Ma Su

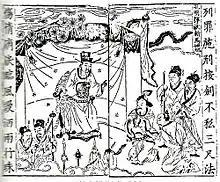
Kongming shedding tears as he subjects Ma Su to execution

According to a record from the biography of Xiang Lang in "Sanguozhi", Xiang, as a close friend of Ma Su, didn't report him when he fled though the record makes no statement if it was during or after the battle.